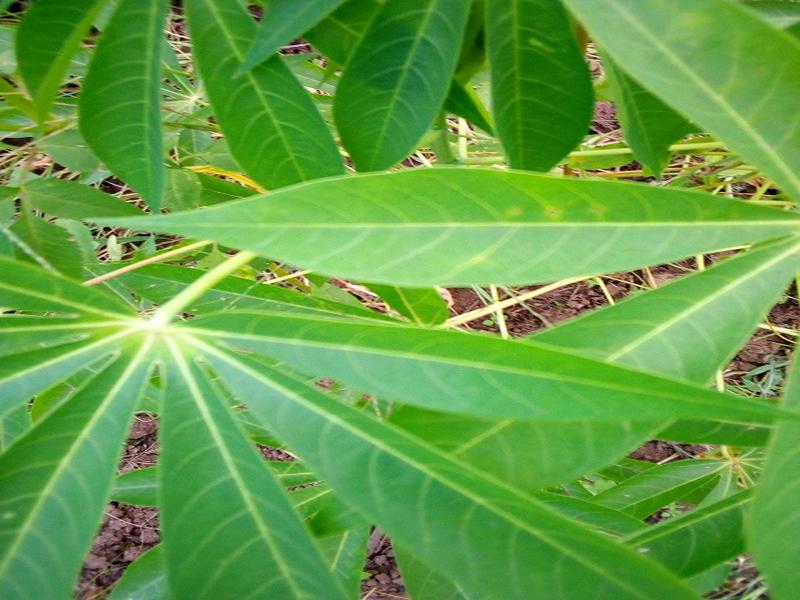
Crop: cassava
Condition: healthy